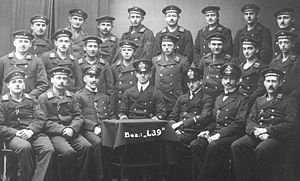
Robert Koch (tysk luftskipper) / Sidste bombetogt og død
L 39's besætning med Robert Koch i midten
L 39's besætning med Robert Koch i midten
Robert Koch var en tysk marineofficerer, der fra 22. maj 1916 var tilknyttet luftskibsbasen i Tønder som kommandant på luftskib L 24 sammen med løjtnant Kurt von Collani som 1. officer.